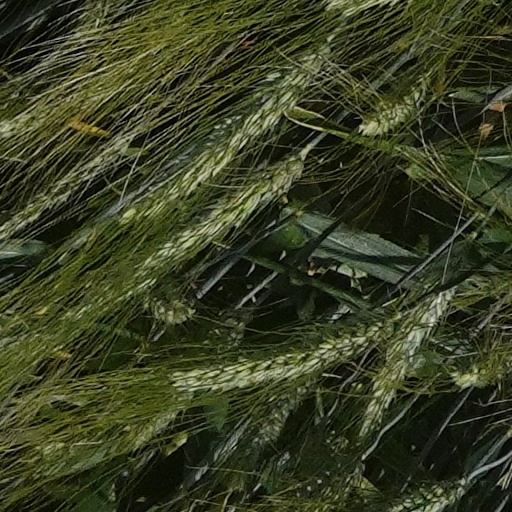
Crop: wheat